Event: Nepal Earthquake
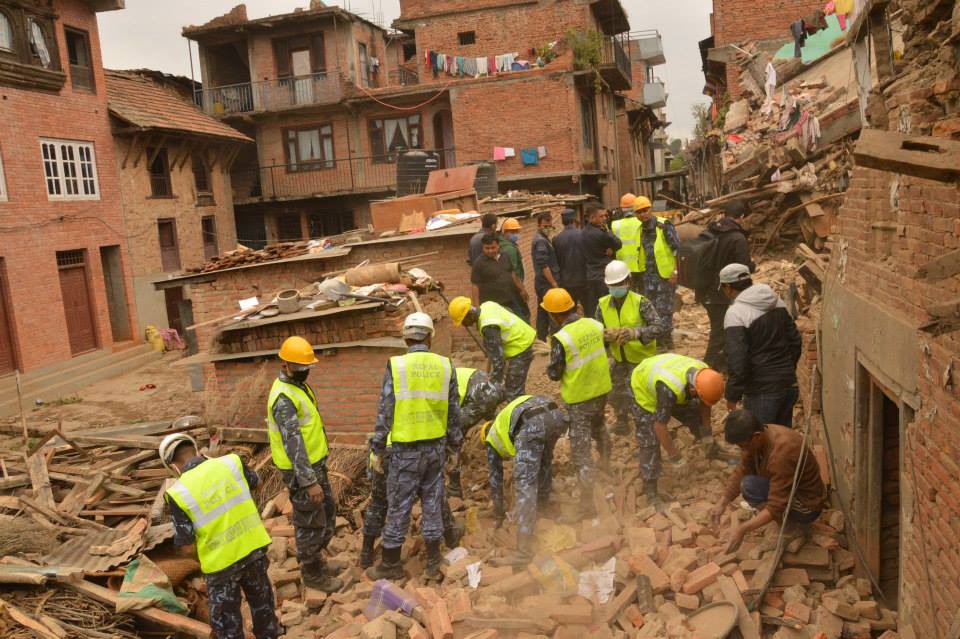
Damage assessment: damage